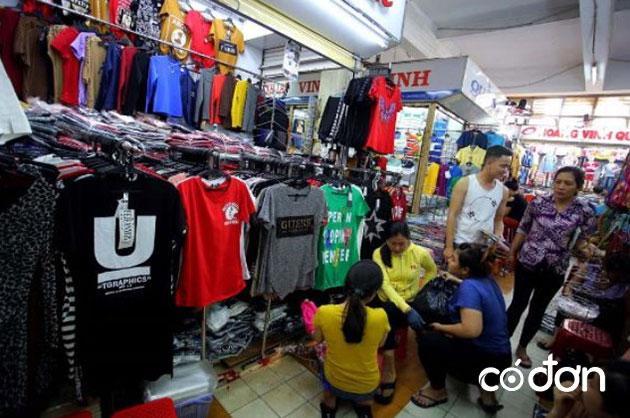
có năm người đang xuất hiện ở trong bức ảnh